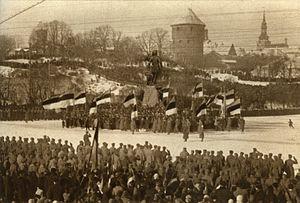
La déclaration d'indépendance de l'Estonie, aussi appelée Manifeste des Peuples d'Estonie, est l'acte fondateur de la république d'Estonie en date du 24 février 1918. Elle est célébrée le 24 février, le Jour de l'indépendance.